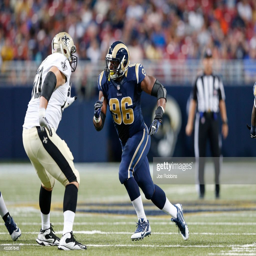
award winner # 96 in action during a preseason game against sports team .